László Orczán

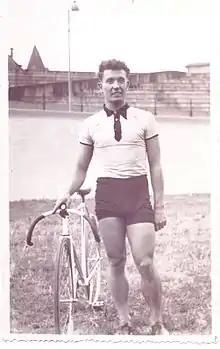

László Orczán (5 February 1912 – 17 March 1992) was a Hungarian cyclist. He competed in the 1000m time trial and team pursuit events at the 1936 Summer Olympics.